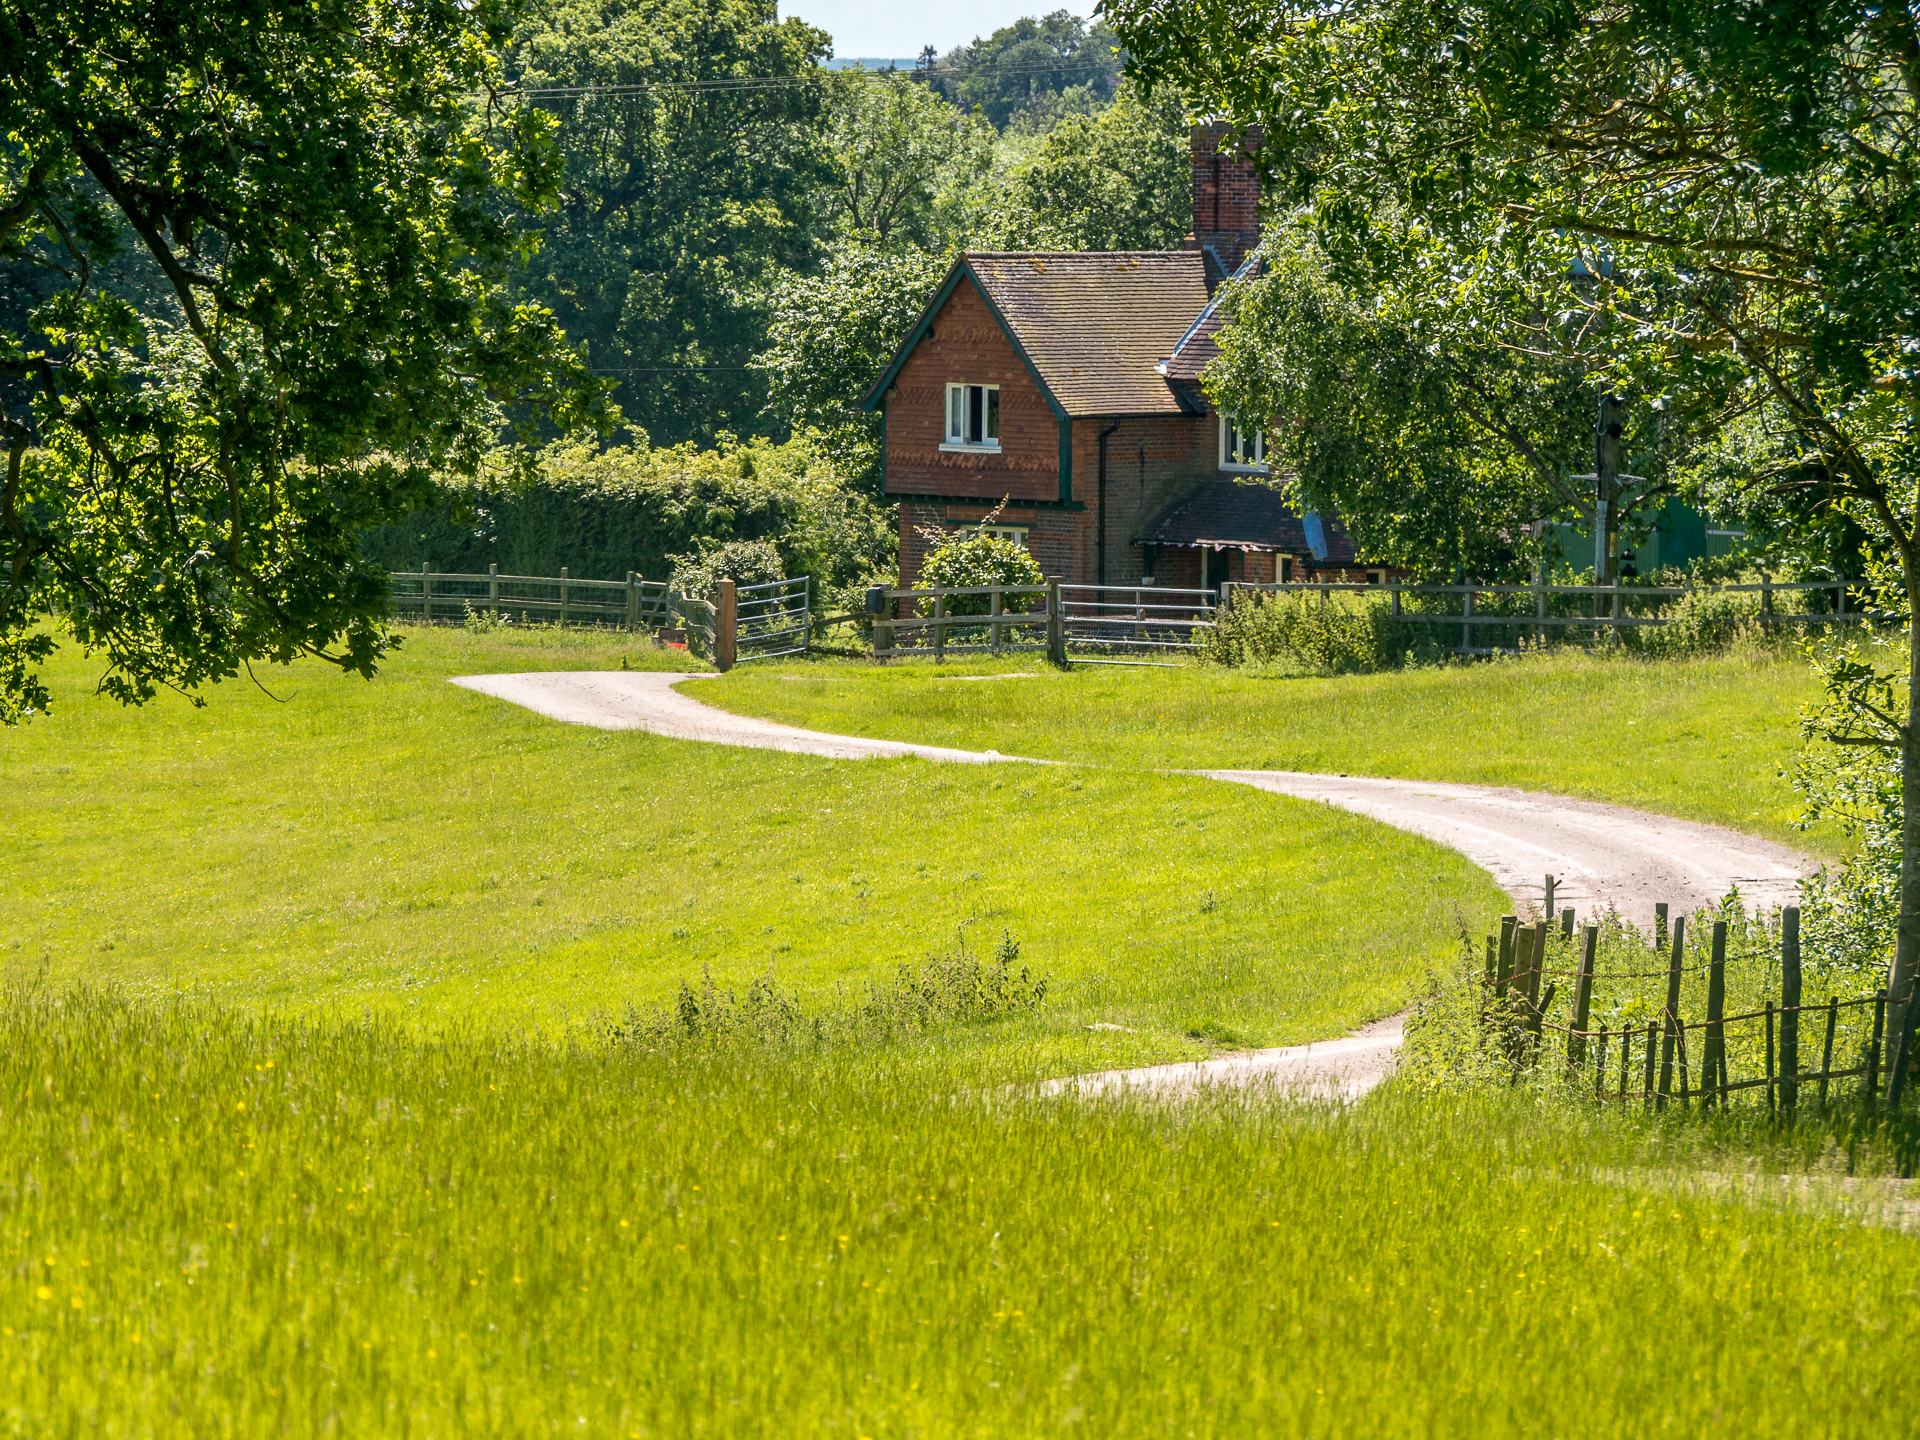
landscape, grass, field, farm, lawn, meadow, prairie, flower, green, pasture, agriculture, garden, england, 2014, grassland, shrub, plantation, estate, yard, panasoniclumixg5, sussex, panasonic100300mm, rural area, grass family